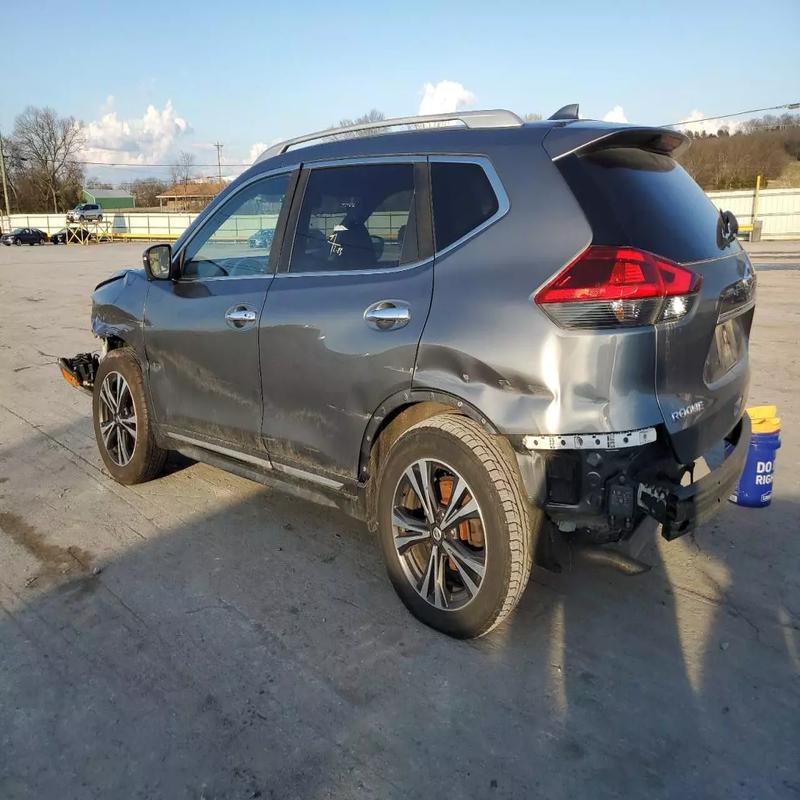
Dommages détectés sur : aile avant gauche, porte avant gauche, porte arrière gauche, aile arrière gauche, pare-choc arrière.
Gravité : majeur